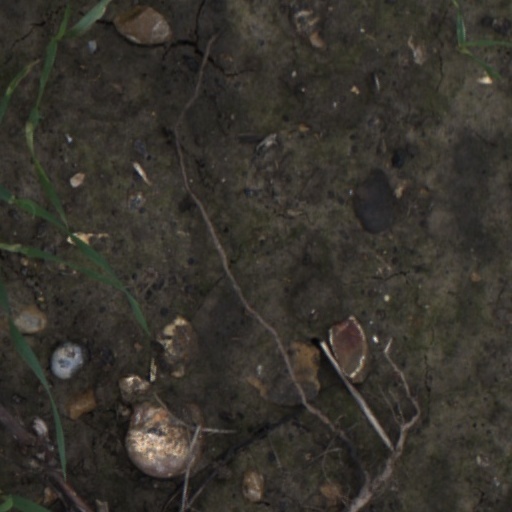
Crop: wheat